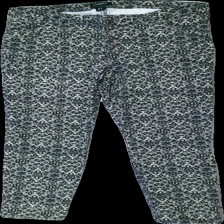
View: front
Type: Jeans
Category: Ladies
Brand: Lindex
Colors: Brown, Black, Beige
Material: 100% bomull
Pattern: Logo print
Cut: Tight
Size: 42
Season: All
Price range: 50-100
Recommended usage: Reuse
Description: jeans med mönster och bruna knappar